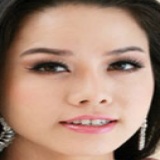
ca sĩ Nhật Kim Anh